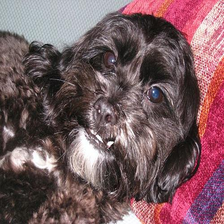
Species: dog
Breed: havanese